Ibiza (film)

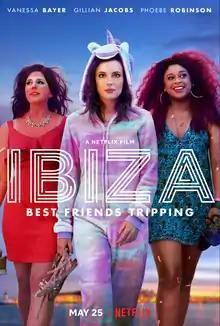
Release poster

Ibiza (later retitled Ibiza: Love Drunk) is a 2018 American romantic comedy film directed by Alex Richanbach and written by Lauryn Kahn. Its story follows Harper, a 30-year-old woman from New York who travels to Barcelona on a business trip, which leads to a flirty encounter with a famous DJ. It stars Gillian Jacobs, Vanessa Bayer, Phoebe Robinson, Michaela Watkins, Jordi Mollà, and Richard Madden.